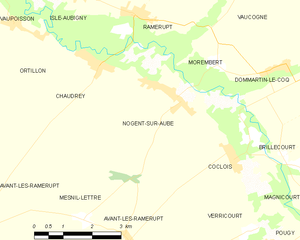
Carte des communes françaises: Nogent-sur-Aube